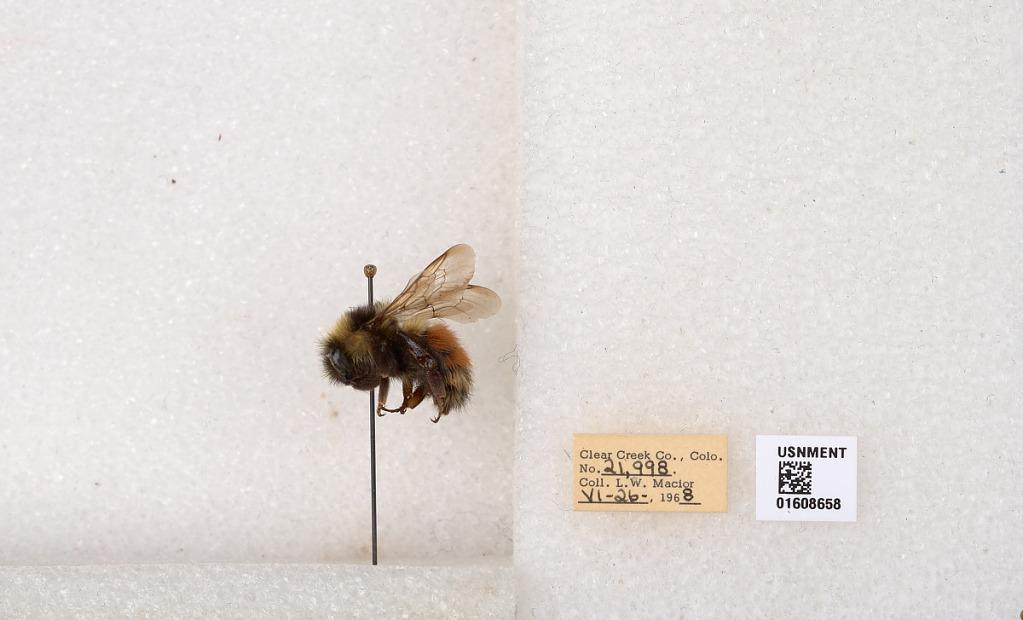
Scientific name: Bombus (Pyrobombus) sylvicola Kirby
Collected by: L. Macior
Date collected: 1968-6-26
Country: United States
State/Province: Colorado
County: Clear Creek
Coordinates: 39.6891, -105.644